Roger E. Mosley

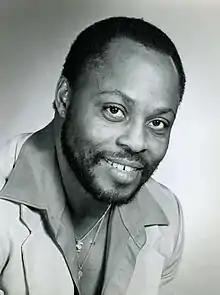
Mosley, 1980.

Roger Earl Mosley (December 18, 1938 – August 7, 2022) was an American actor, director, and writer best known for his role as the helicopter pilot Theodore "T.C." Calvin in the CBS television series "Magnum, P.I.", which originally aired from 1980 until 1988.